San Pietro in Vinculis, Naples

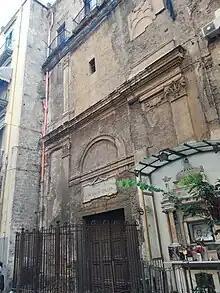
Facade

San Pietro in Vinculis is a deconsecrated Roman Catholic church in Naples. It is sited in the historic city centre on via Sedile di Porto, near via Mezzocannone.